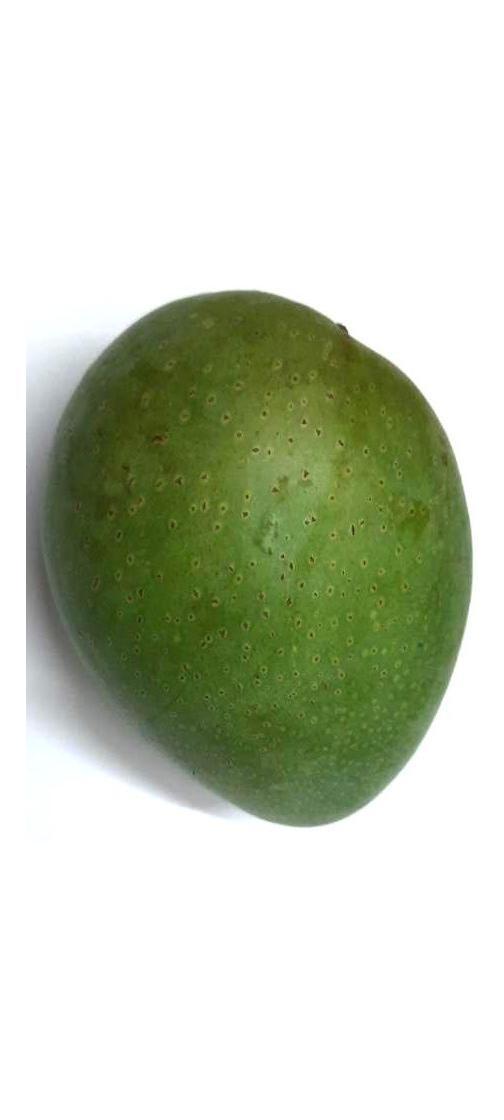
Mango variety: Ashshina Zhinuk